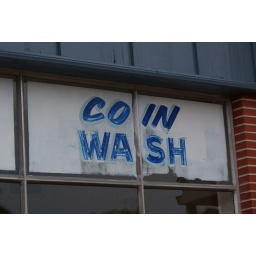
Old coin wash sign on the window of a laundry facility in PB